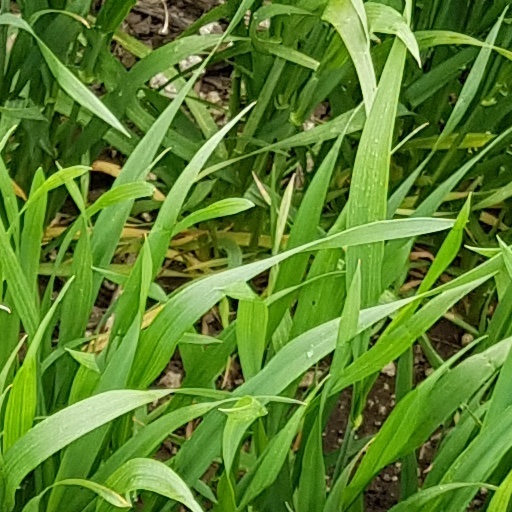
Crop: wheat